Quad Cities MetroLINK

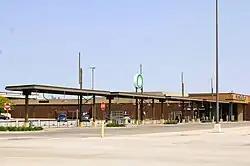
The MetroLINK Mega Stop at SouthPark Mall in 2023

SouthPark Mall is Metro's newest Mega Stop, completed in 2015. The stop, which provides direct connections with the South Mall Entrance, features a covered waiting area with platform, windbreaks with seating, real-time LED signage, lighting, and landscaping. The SouthPark Mall Mega Stop is served by Metro's Route 20 and Route 60.